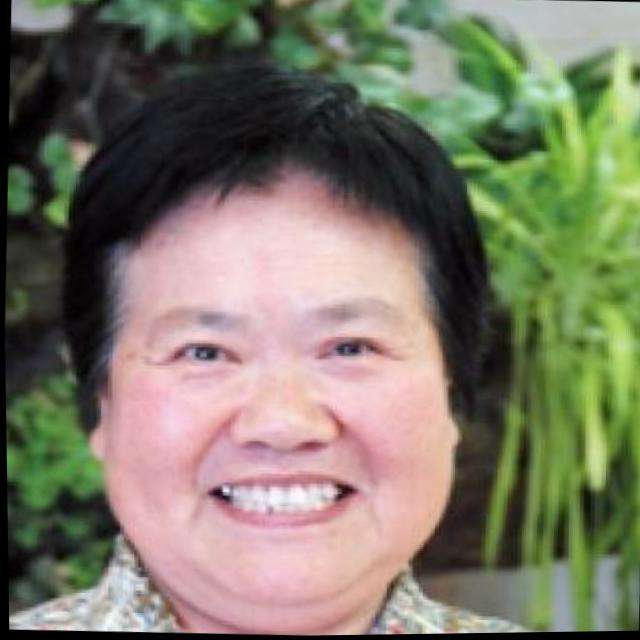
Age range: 65+